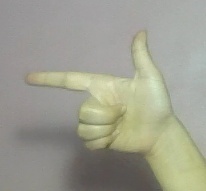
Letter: yaa